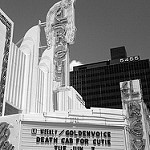
Label: B & W